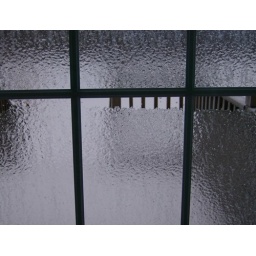
All the windows in the house looked like this after the freezing rain was done.